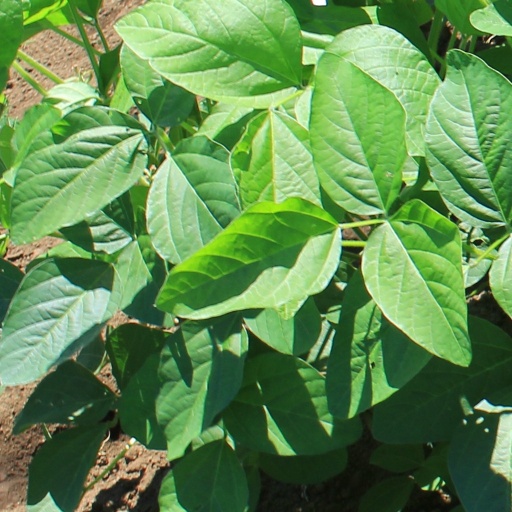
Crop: soybean